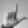
ASL letter: L